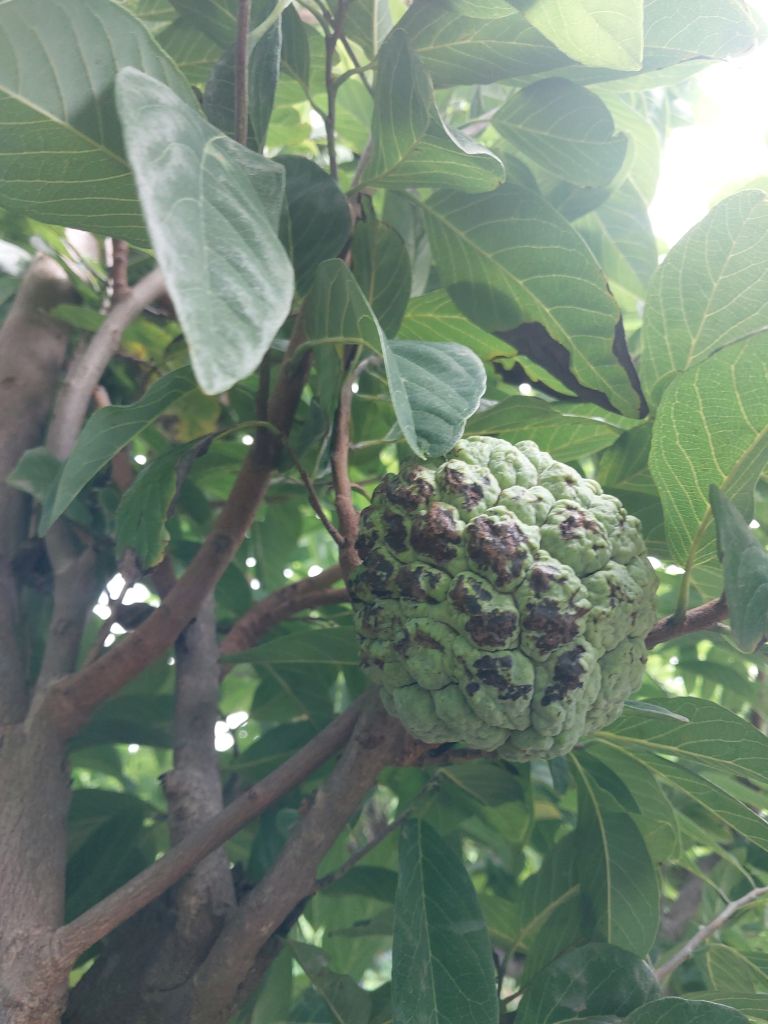
Disease label: Blank Canker